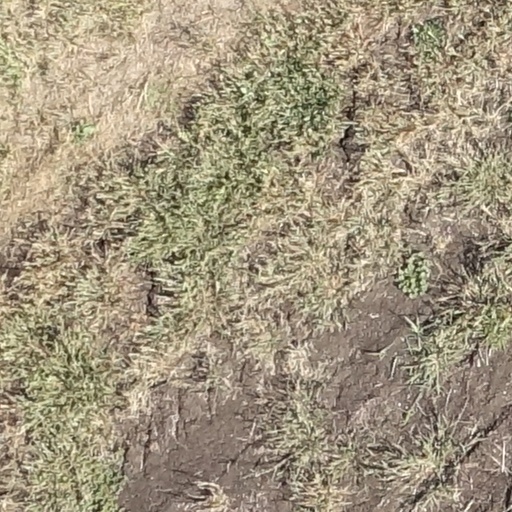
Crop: sorghum